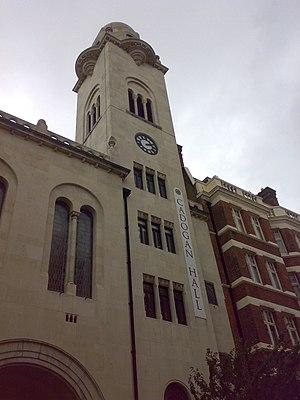
Cadogan Hall est une salle de concert de 900 sièges à Sloane Terrace dans le quartier de Chelsea de Londres au Royaume-Uni. À l'origine, le bâtiment abritait la première église du Christ scientiste, construite en 1907 par l'architecte Robert Fellowes Chisholm. En 1996, le nombre de fidèles avaient très fortement diminué et le bâtiment ne fut plus utilisé. Mohamed Al Fayed, le propriétaire des magasins Harrods, acquit le bâtiment mais la société Cadogan Estates Ltd acheta l'immeuble en 2000 Le bâtiment est classé.